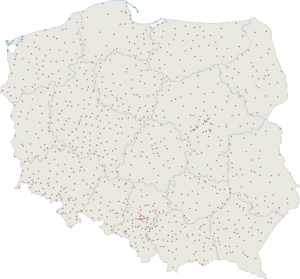
Liste de villes de Pologne, classées par ordre alphabétique